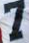
Number: 7